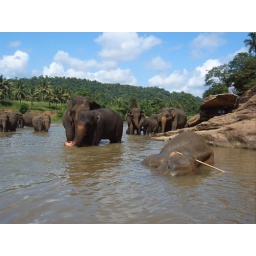
Elephant bath in the river